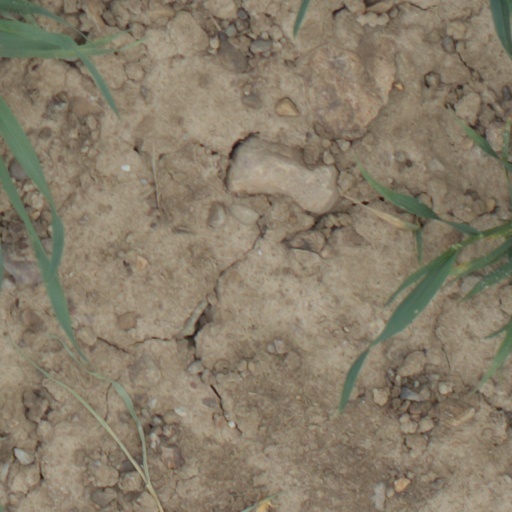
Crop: wheat